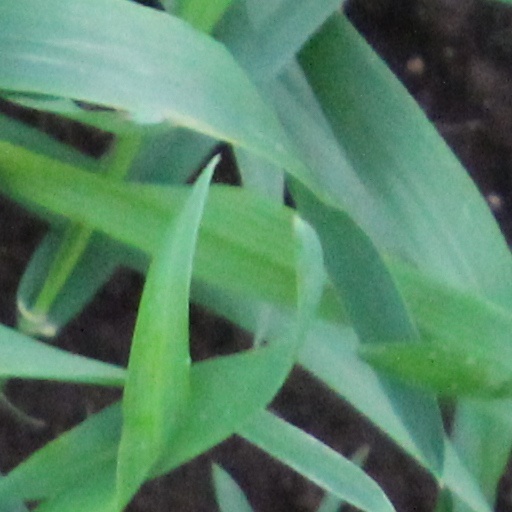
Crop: wheat